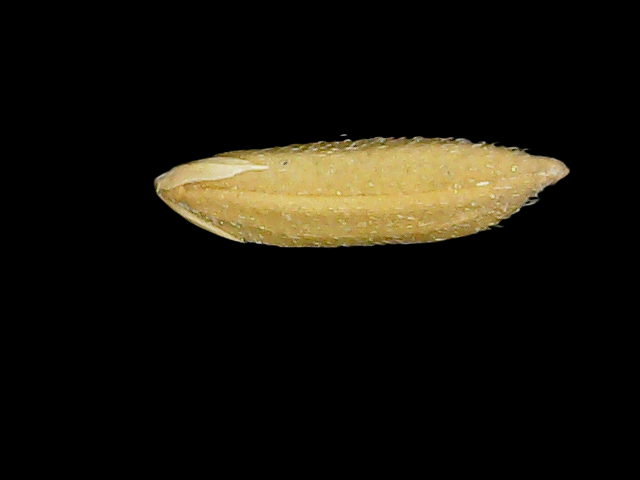
Rice variety: Binadhan17